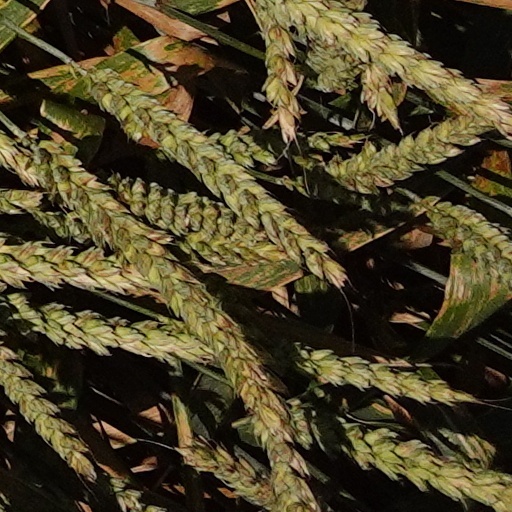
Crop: wheat